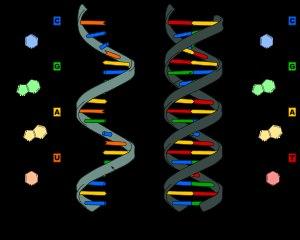
Les analogues d'acides nucléiques sont des composés qui sont structurellement similaires aux ARN et ADN présents dans la nature. Ils ont des utilisations pour la recherche en médecine et en biologie moléculaire. Les nucléotides, qui constituent les acides nucléiques, sont composées de trois parties : un squelette phosphate, un sucre pentose et l'une des quatre bases nucléiques. Dans un analogue d'acide nucléique, n'importe laquelle de ces parties peut être modifiée. Cela résulte typiquement en une modification de l'appariement ou de l'empilement des bases. Les analogues permettent aussi des modifications de la structure de la chaîne, en remplaçant le squelette phosphate. Un squelette de PNA permet par exemple d'obtenir une structure en triple hélice.